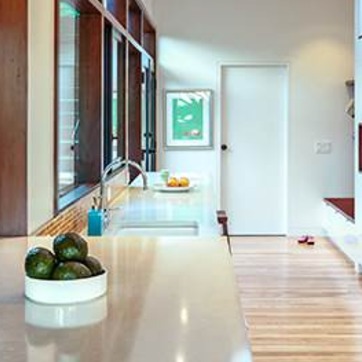
Material: food